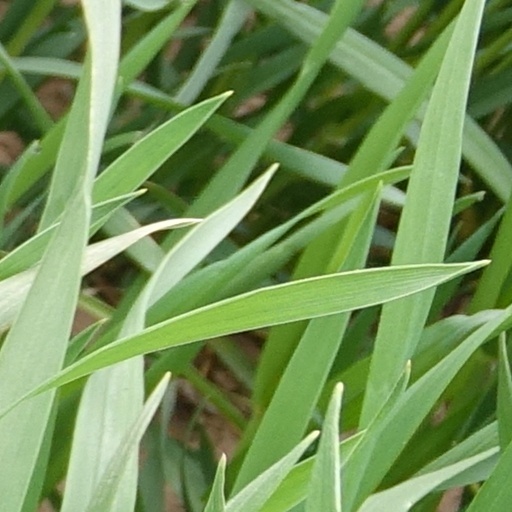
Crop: wheat